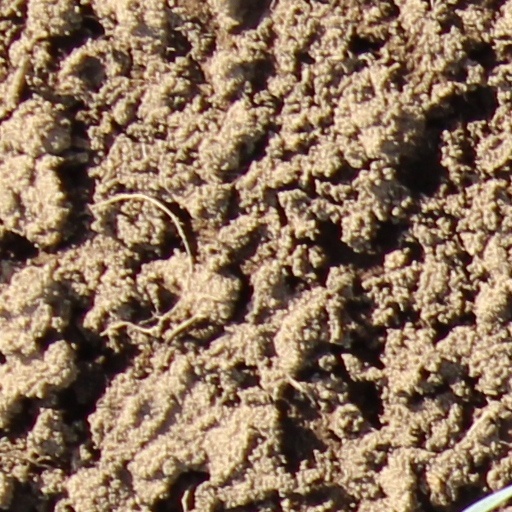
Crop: wheat